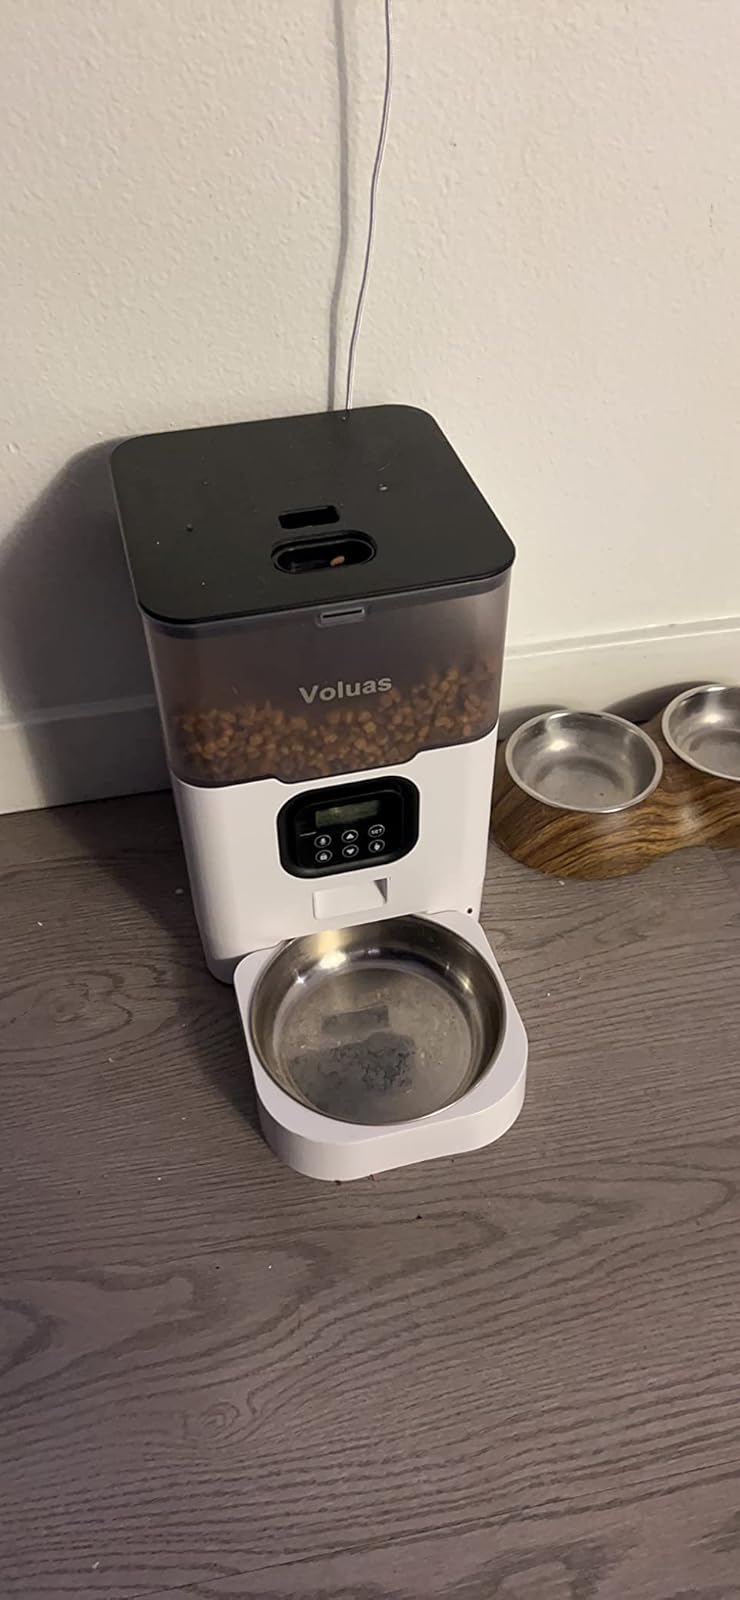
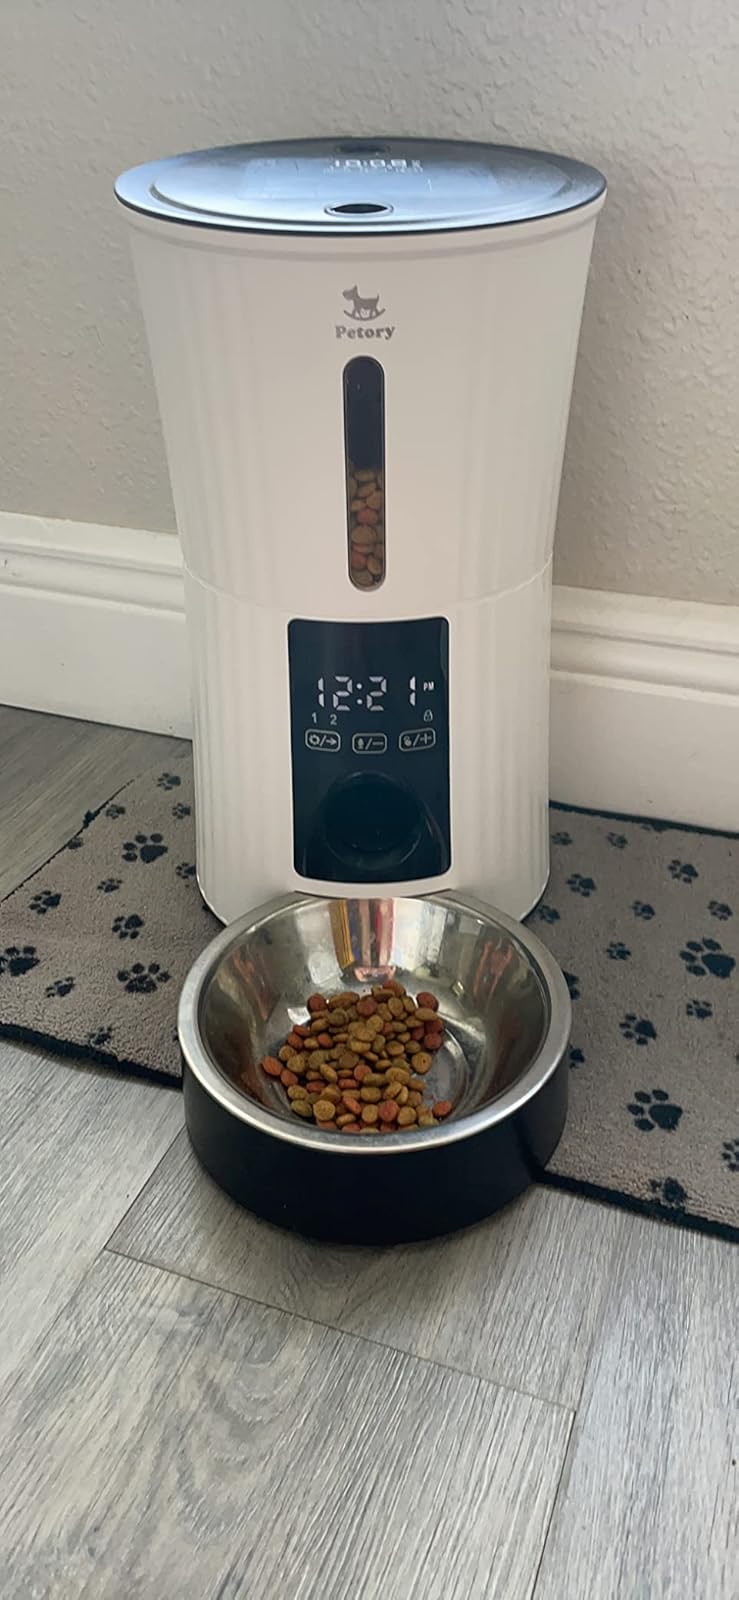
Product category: items_feeder
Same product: no